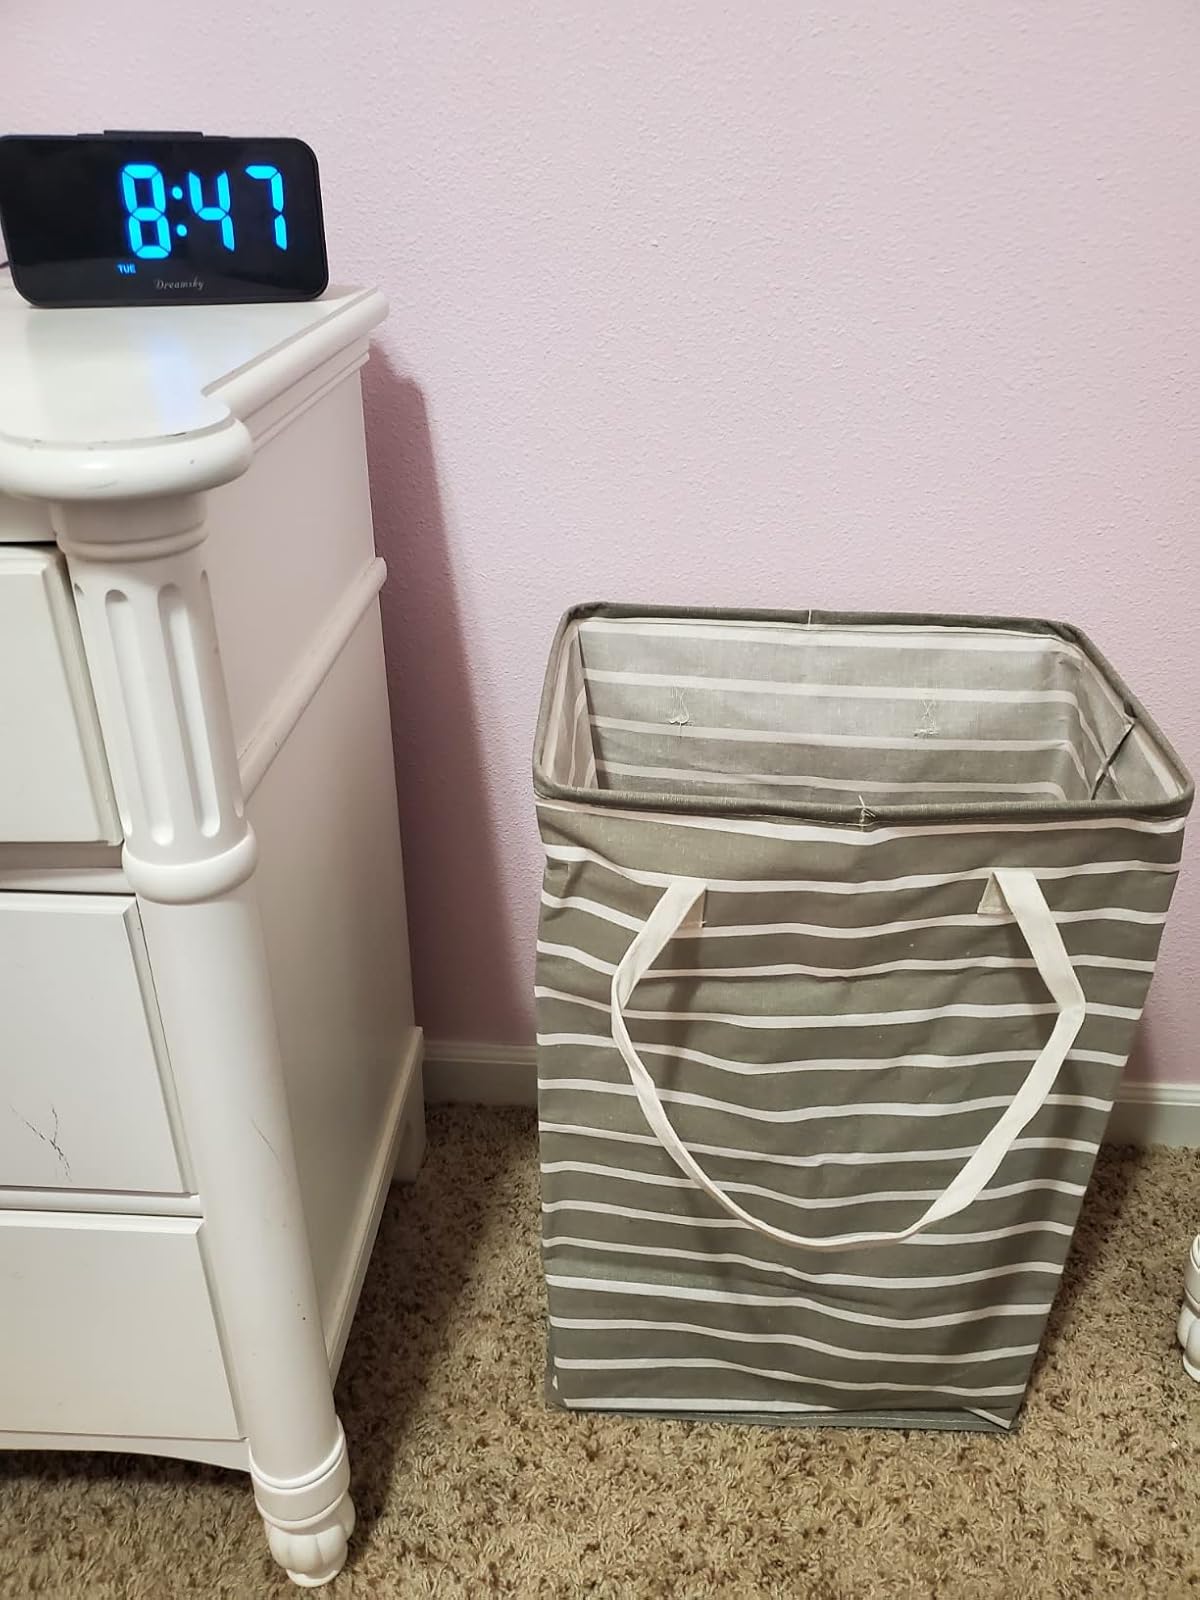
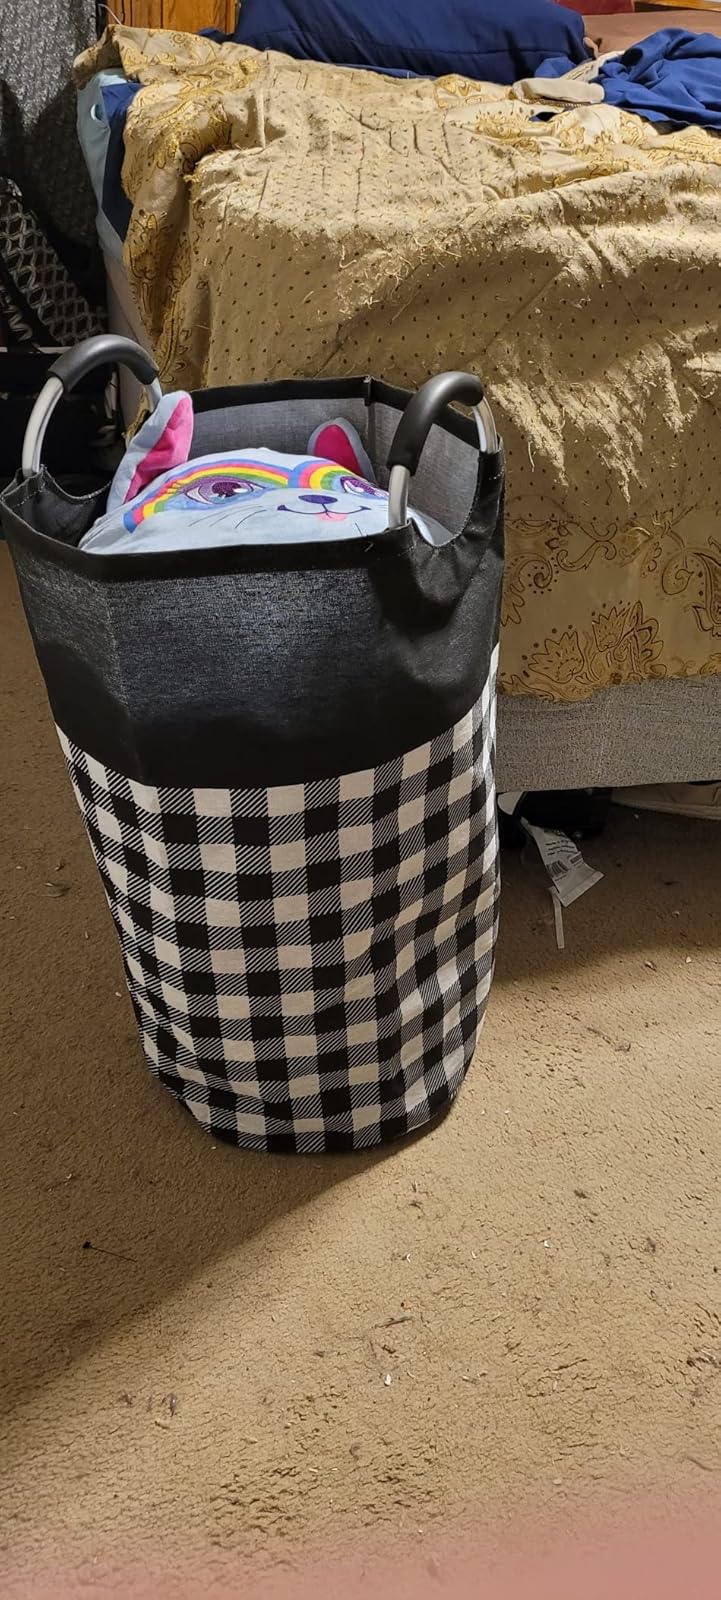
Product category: items_hamper
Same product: no